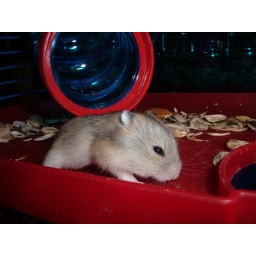
Spazzy exploring the shelf of sunflower seed shells... in a rare moment between spazz attacks.